People's Democratic Republic of Ethiopia

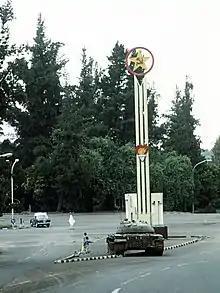
Tanks in the streets of Addis Ababa after rebels seized the capital

Ethiopia had never recovered from the previous great famine of the early 1970s, which was the result of a drought that affected most of the countries of the African Sahel. The famine was also caused by an imbalance of population which was concentrated in the highland areas, which were free of malaria and trypanosomiasis. Both the Emperor's and Mengistu's regimes had tried to resettle people in the lowlands, but the Mengistu regime came in for heavy international criticism on the grounds that the resettlements were forced.